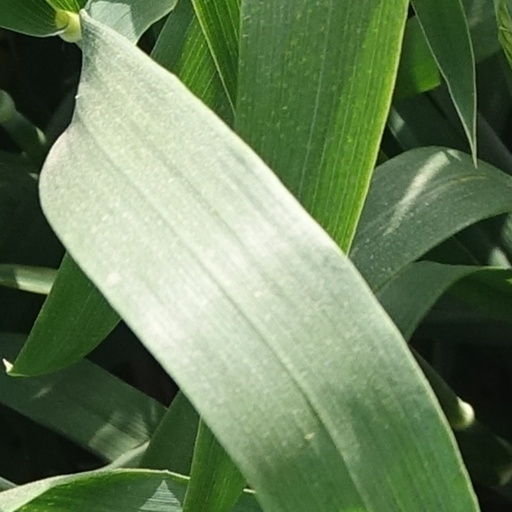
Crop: wheat